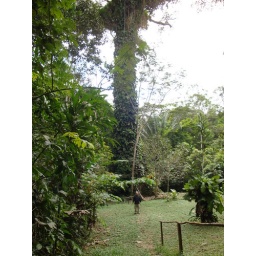
giant ceba tree 30' in diamter at base coverd in air plants